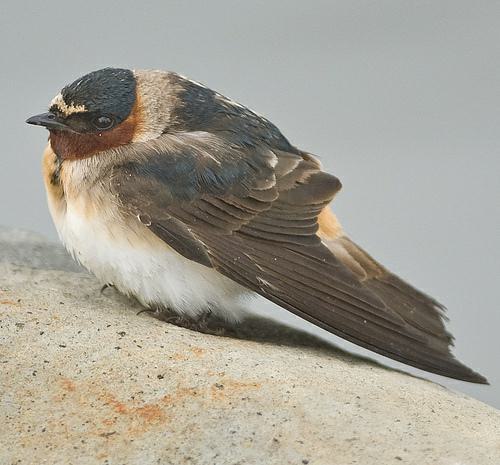
A photo of a cliff swallow